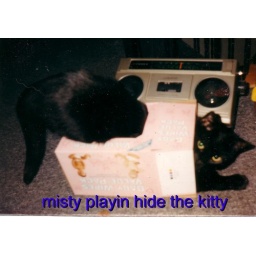
my cat misty she loved palyin in any box she could find